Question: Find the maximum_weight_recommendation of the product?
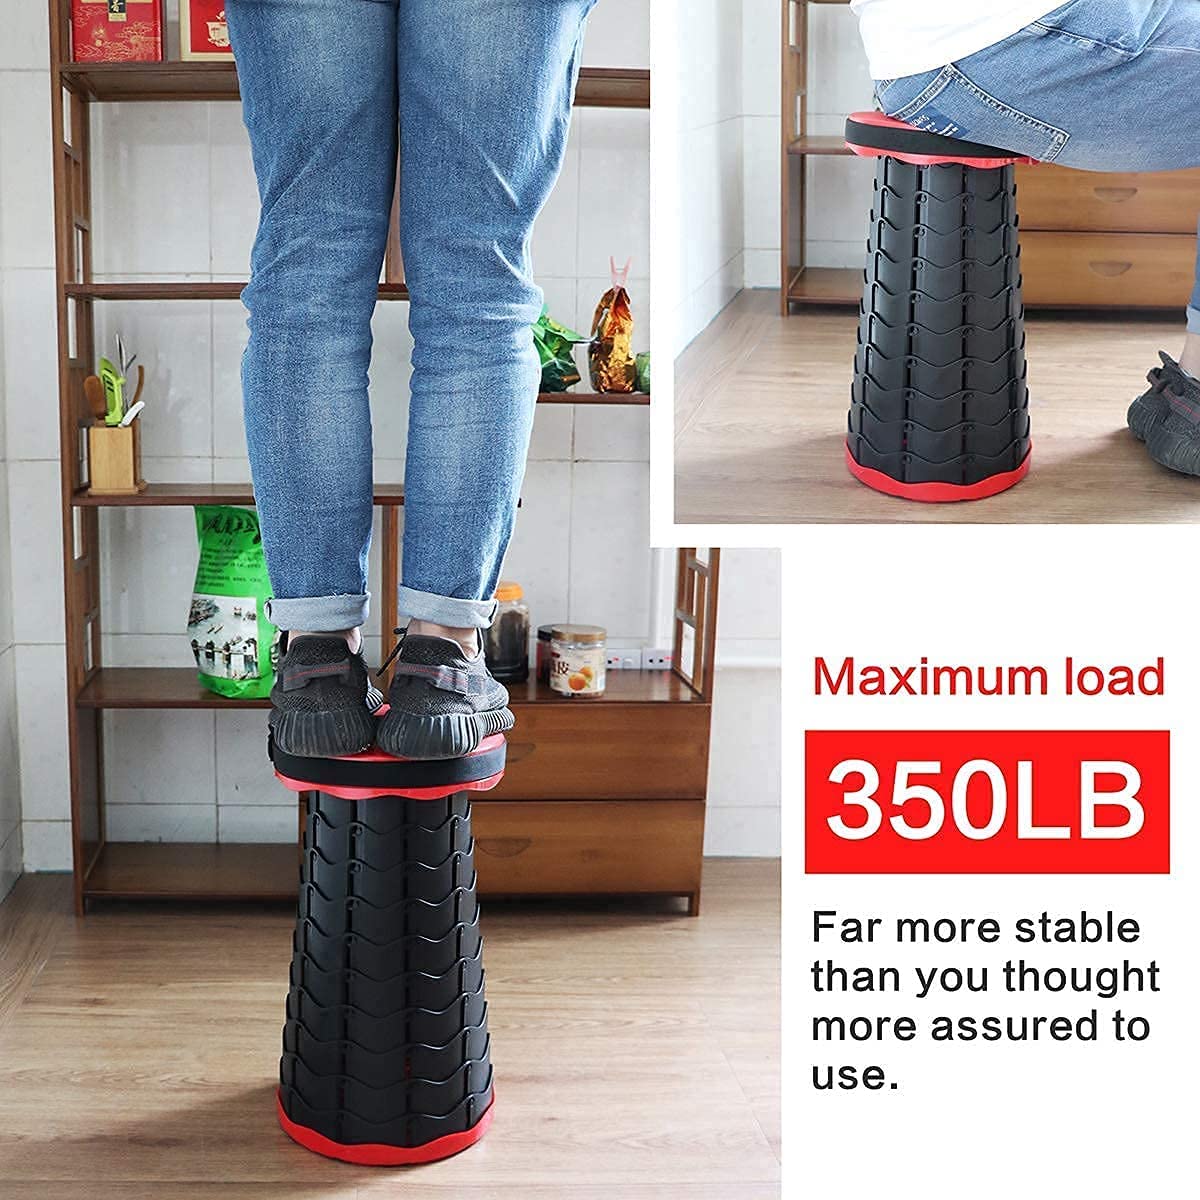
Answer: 350 pound